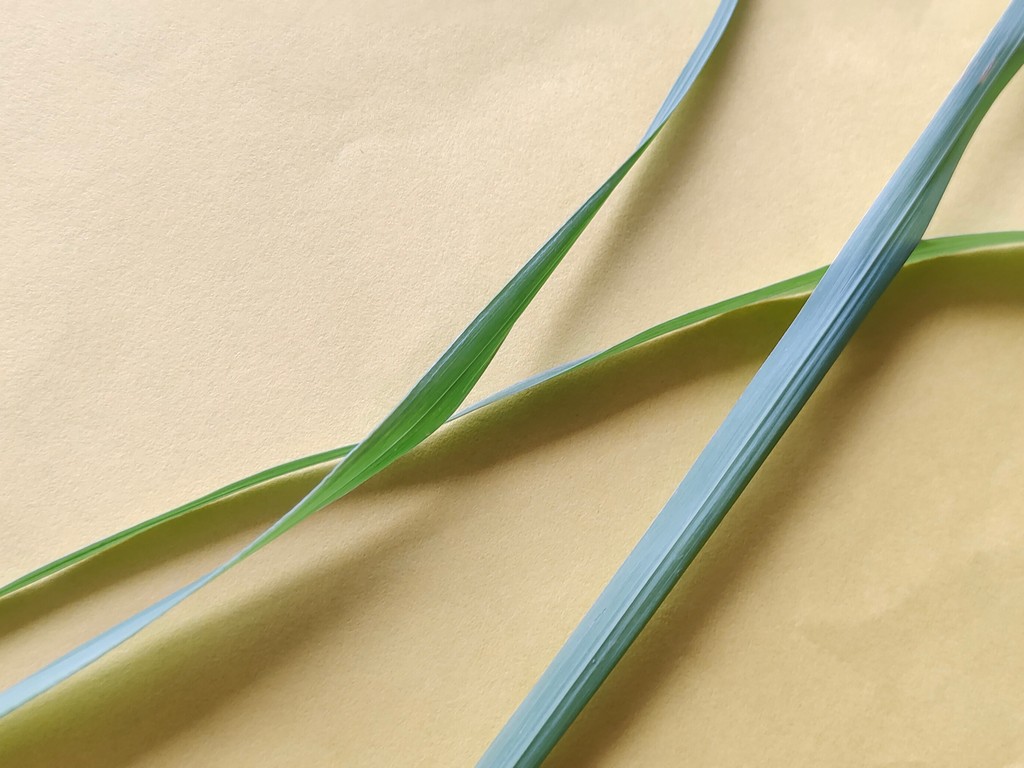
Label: Healthy